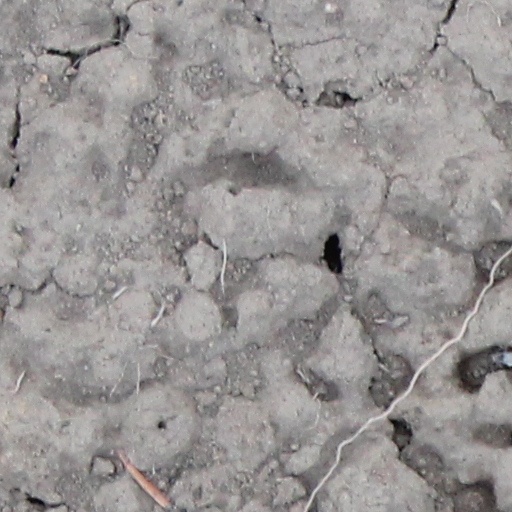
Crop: wheat